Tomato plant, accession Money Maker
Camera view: horizontal (90 deg, fisheye); turntable rotation: 300 degrees
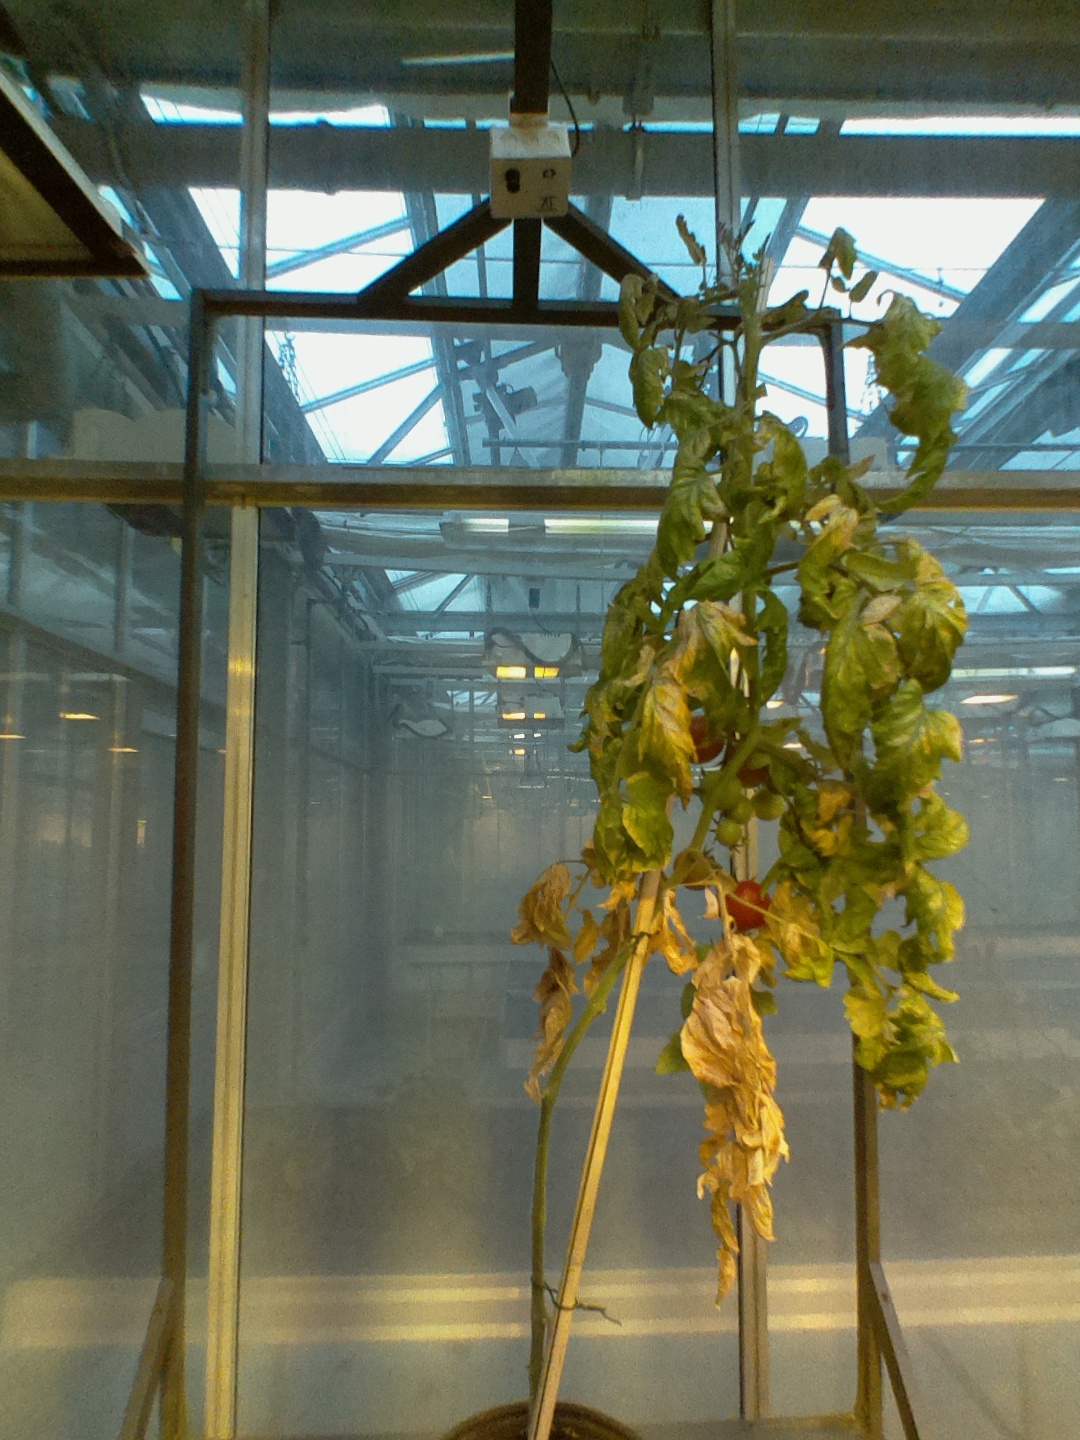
BBCH growth stage 84: 40%-50% of fruits show typical fully ripe color